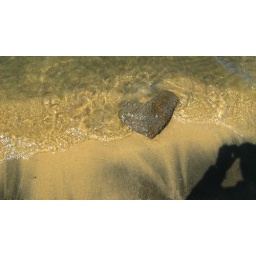
I saw this heart shaped rock in lake tahoe